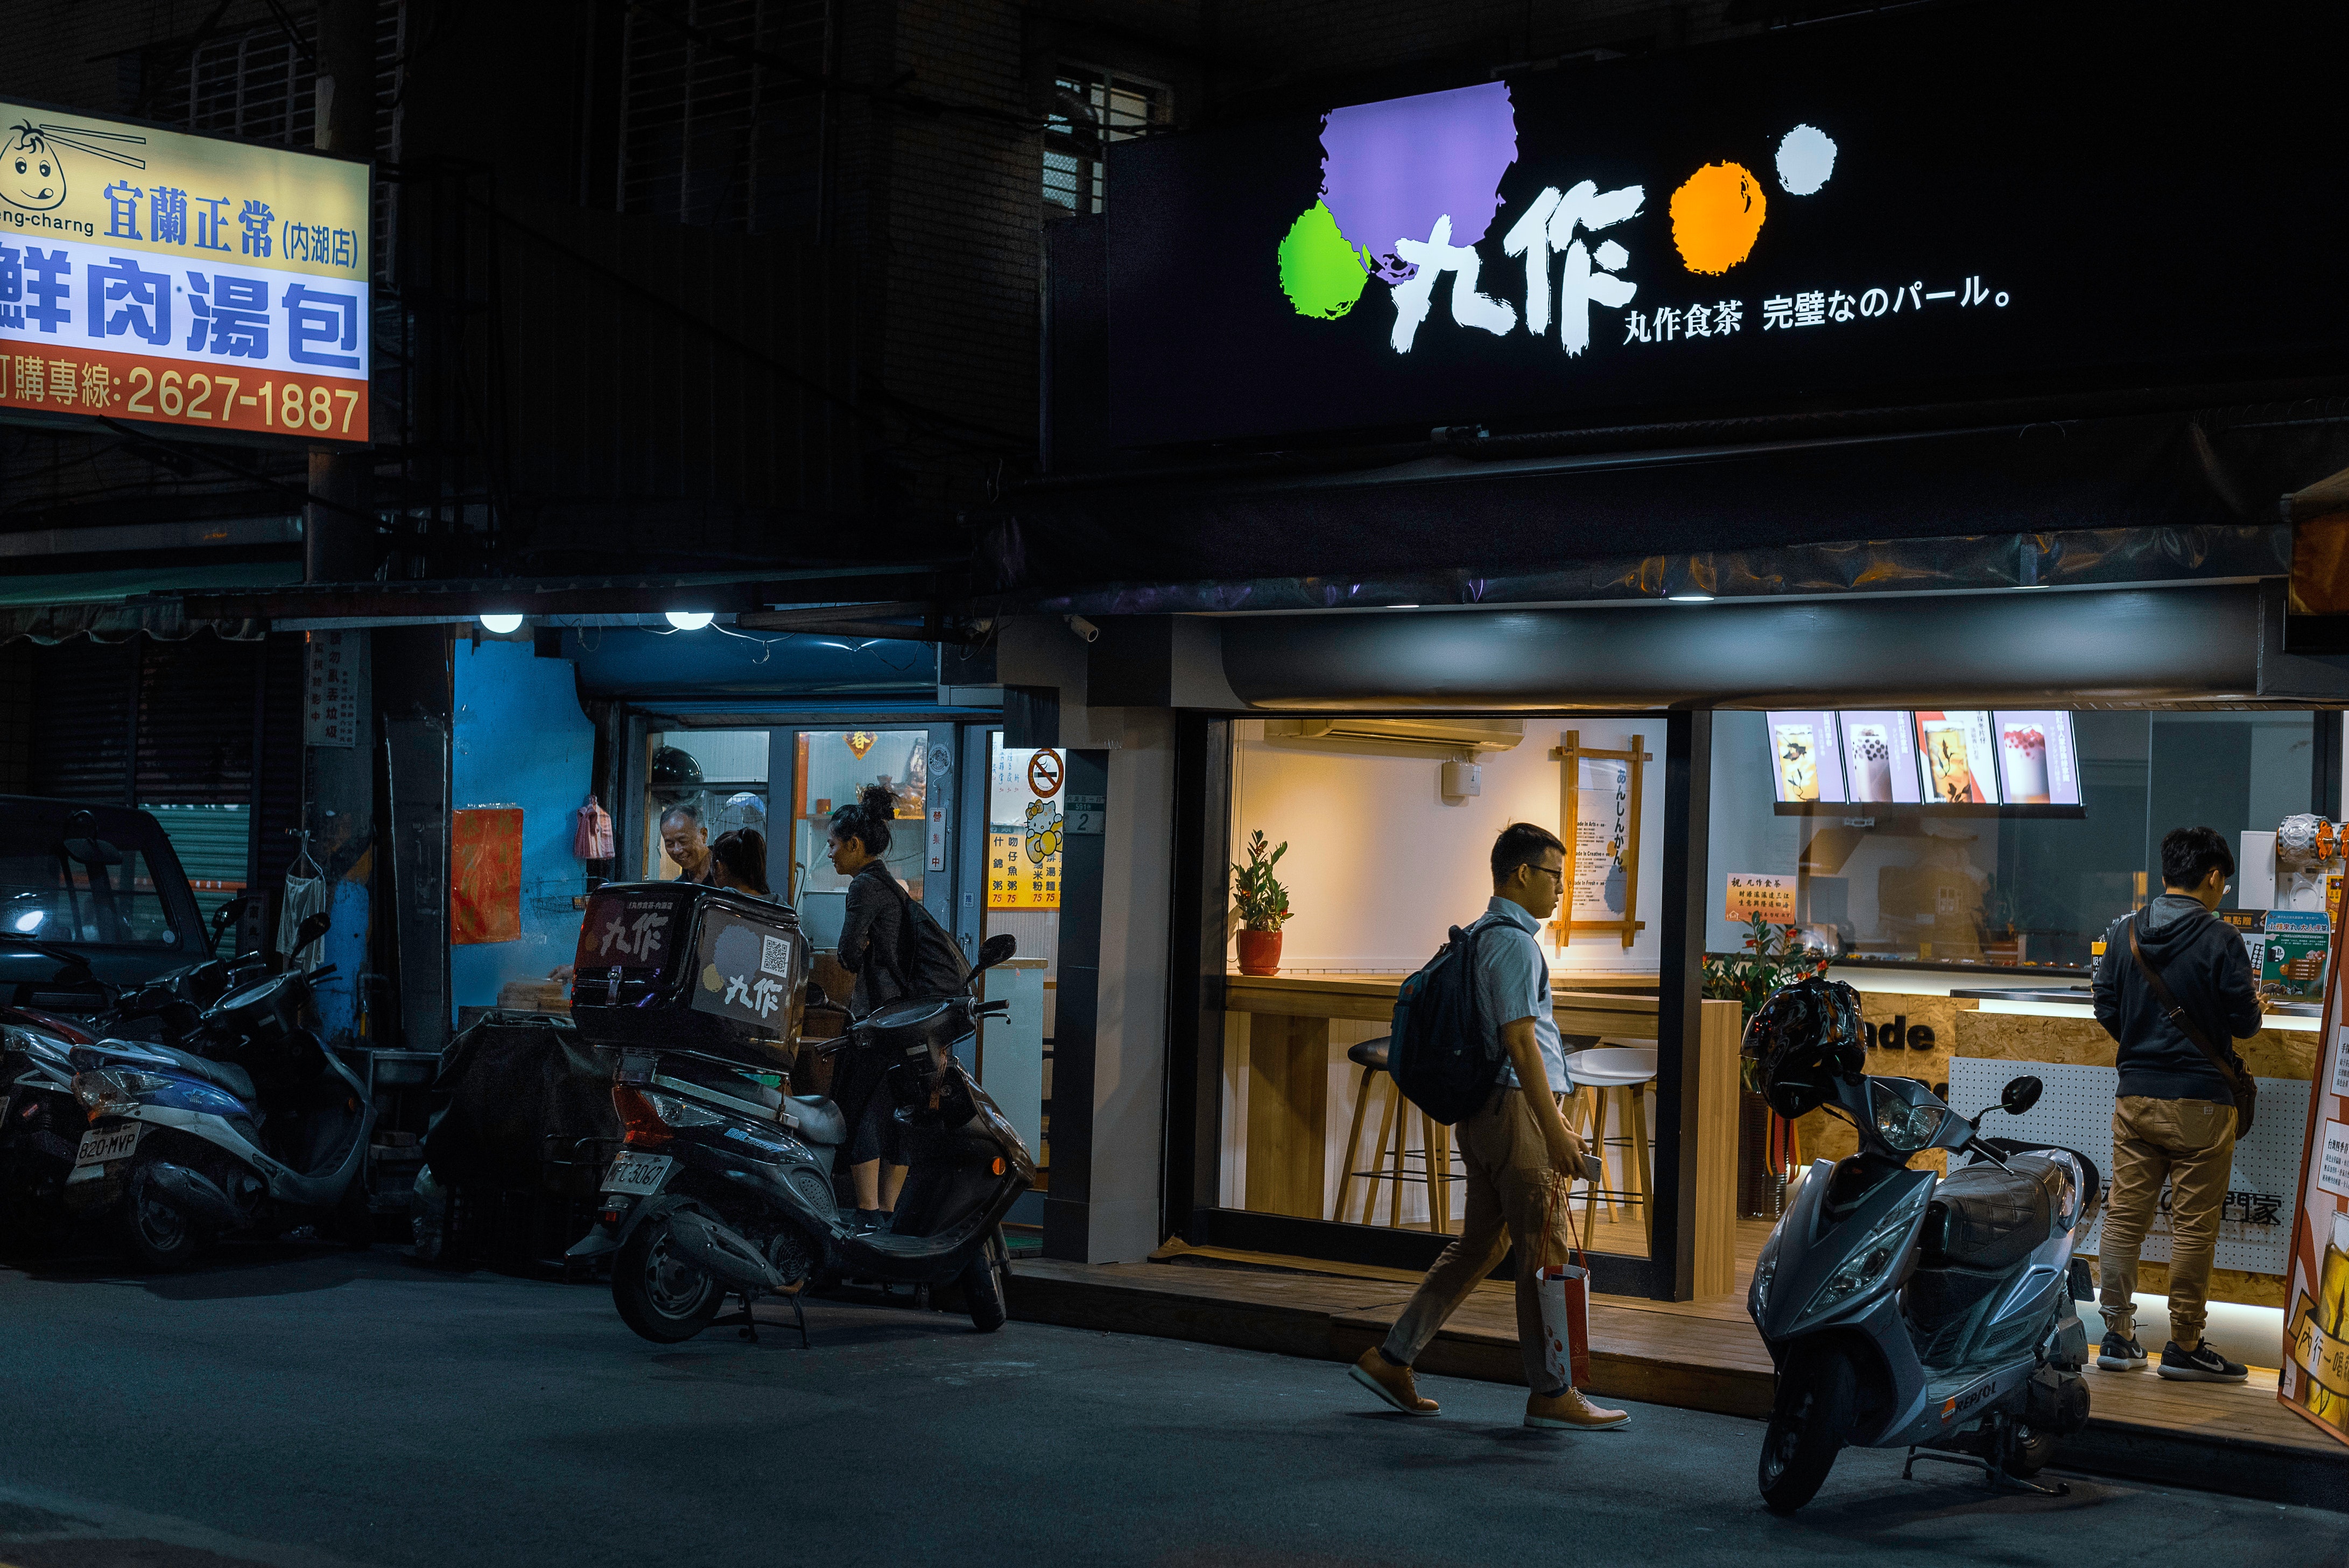
snapshot, night, street, building, city, pedestrian, road, tourism